Prickly shark

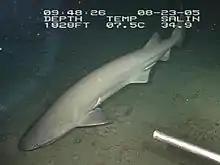
The prickly shark and the bluntnose sixgill shark (pictured) prey on each other's young.

The prickly shark is a slow swimmer and has been observed hovering just above the sea floor. A tracking study in Monterey Canyon found that this species exhibits strong diel migration patterns. The sharks were inactive during the day, resting in discrete refuge areas located near the sea floor in deep, offshore waters. They became active at dusk, swimming towards the coast to the head of the canyon and rising into the water column; this upward movement is likely related to feeding on schooling fishes. Individual sharks seldom strayed from the local area and had very small home ranges, no more than . The prickly sharks in Monterey Canyon regularly form aggregations that may number over thirty.